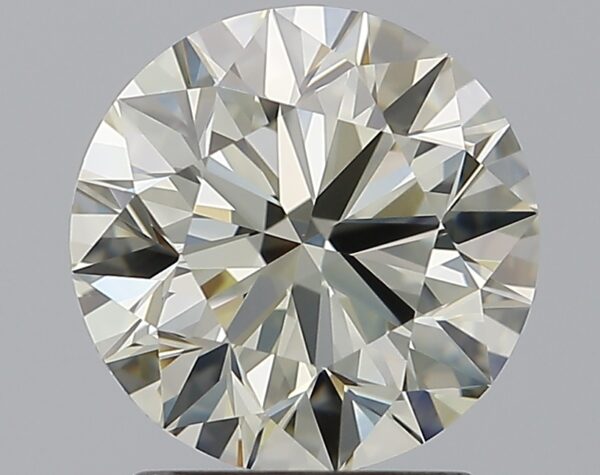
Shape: round
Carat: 1.79
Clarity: VVS2
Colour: M
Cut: EX
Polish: EX
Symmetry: EX
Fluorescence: F
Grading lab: GIA
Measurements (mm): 7.69 x 7.74 x 4.83